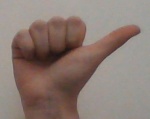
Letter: dhad